Charles L. Brieant

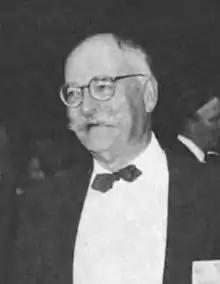

Charles LaMonte Brieant Jr. (March 13, 1923 – July 20, 2008) was a United States district judge of the United States District Court for the Southern District of New York from 1971 to 2008 and its Chief Judge from 1986 to 1993.